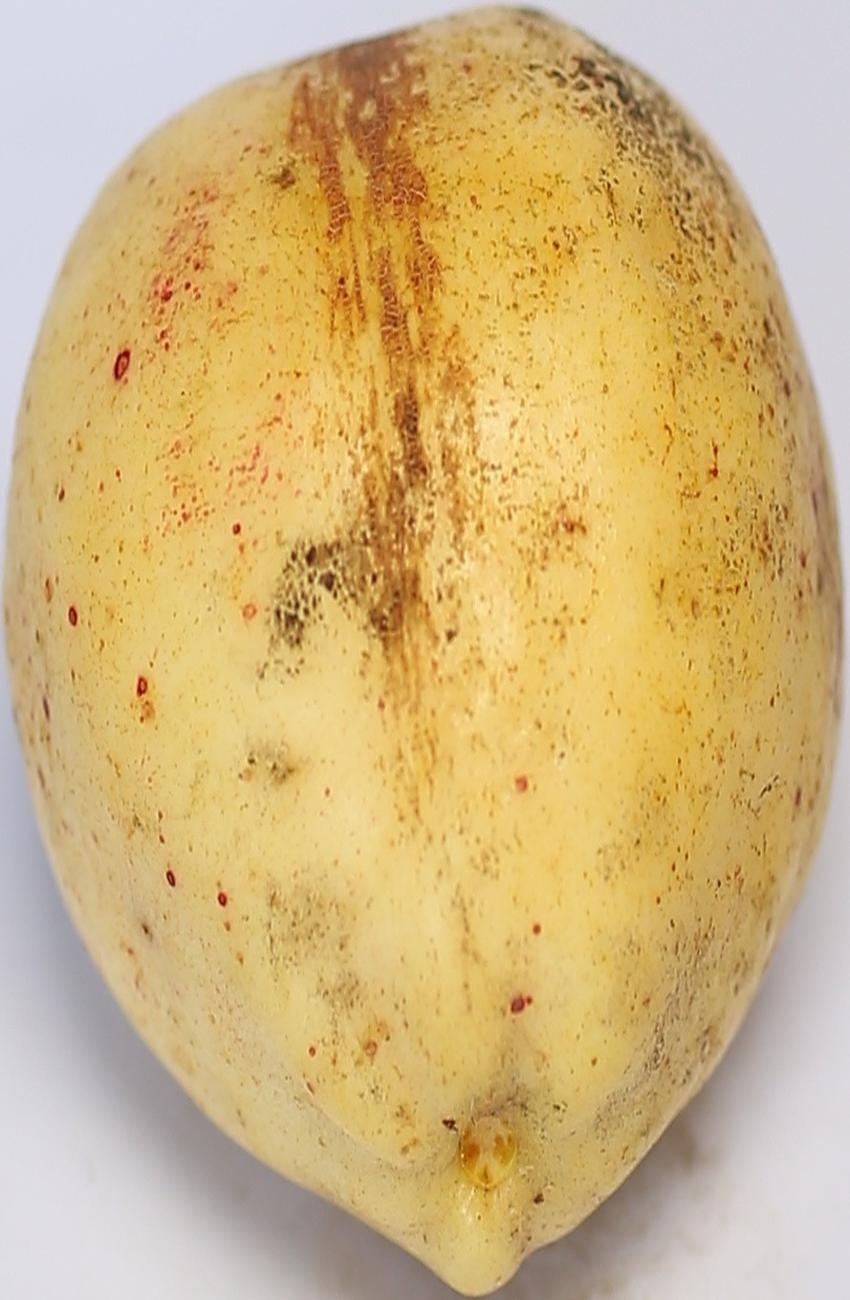
Maturity: ripe
Variety: riyali